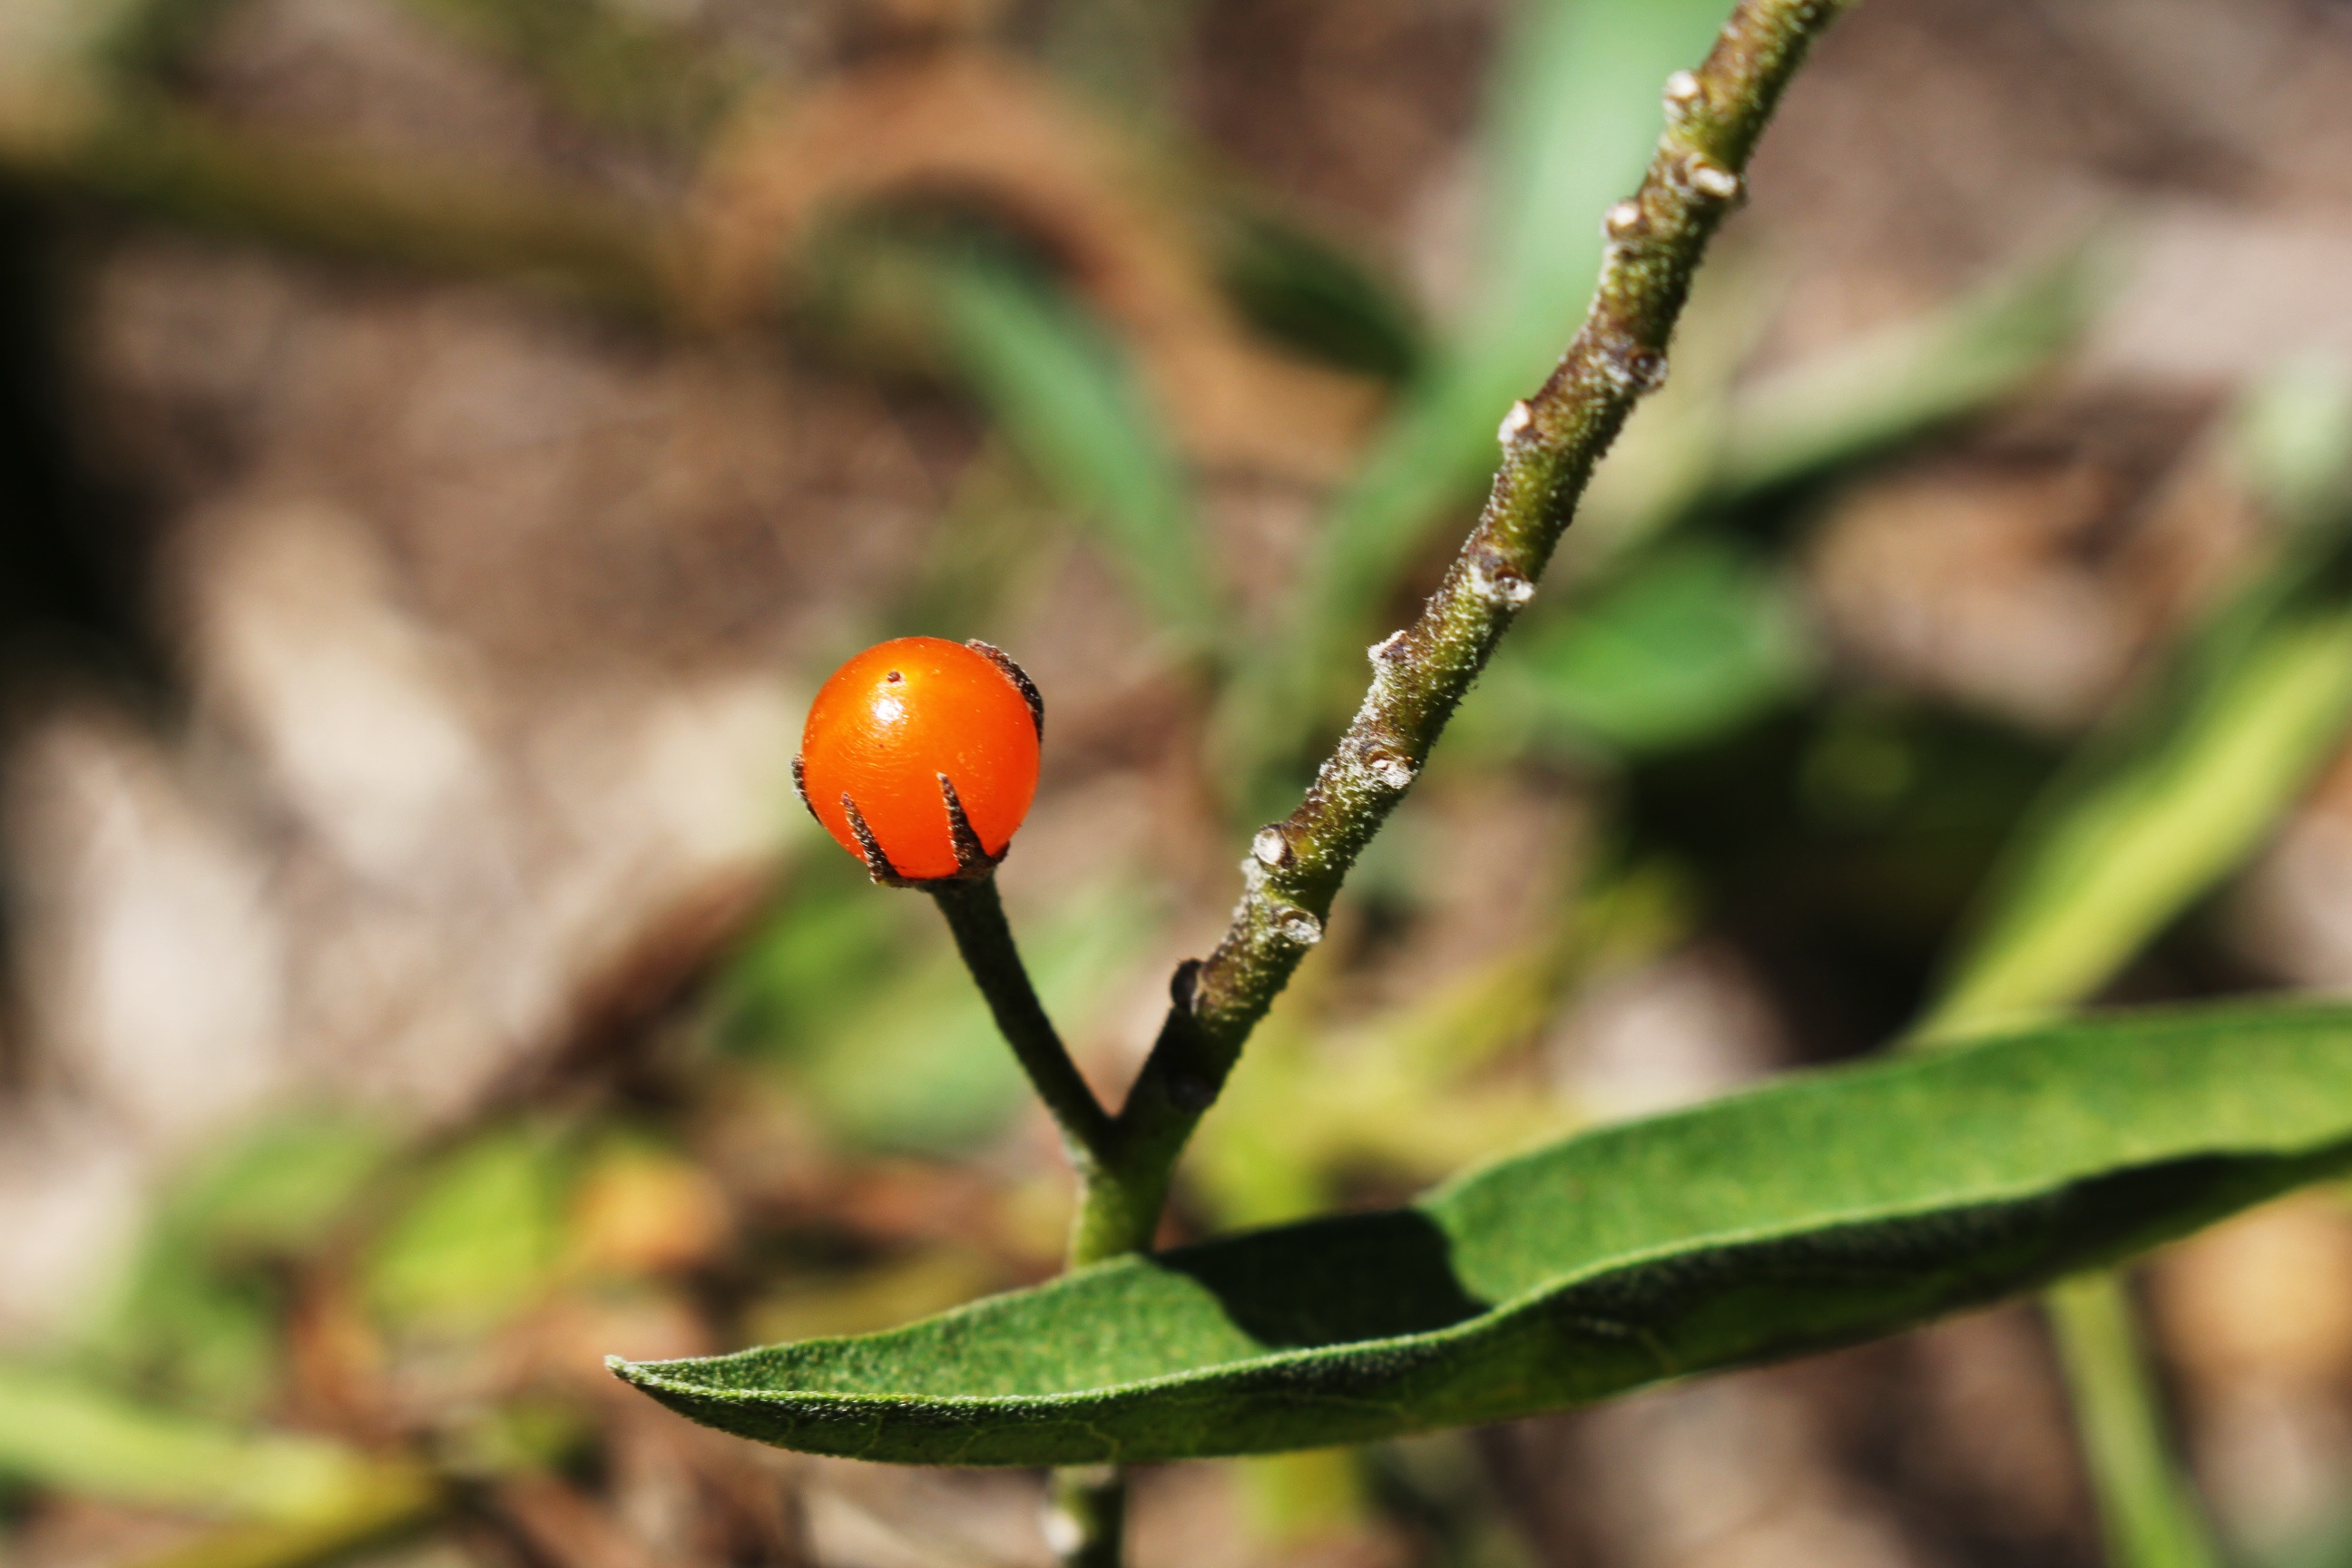
nature, branch, plant, leaf, flower, wildlife, food, green, produce, insect, botany, flora, fauna, wildflower, close up, bud, macro photography, flowering plant, land plant